2006 Crimean parliamentary election

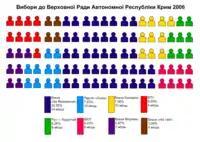

The 2006 Crimean parliamentary election was held on 26 March 2006. These were the first elections to the Verkhovna Rada of Crimea, which were conducted on the proportional election system. In order to gain representation in the Parliament of the Autonomous Republic of Crimea, the party or bloc had to get at least 3% of the vote.